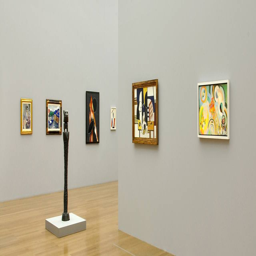
Kunstmuseum Liechtenstein